Raigarh

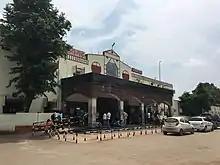
Raigarh Railway Station

Raigarh railway station is a station on the Tatanagar–Bilaspur section of Howrah-Nagpur-Mumbai line the broad gauge line. All express and some superfast trains stop here, while Gondwana express and Janshatabdi express originate at Raigarh. It is well connected with many major cities. While for other destinations, it has to depend upon Bilaspur railway station, which is a regional rail hub connected to every part of the country and 132 km from Raigarh district headquarter.